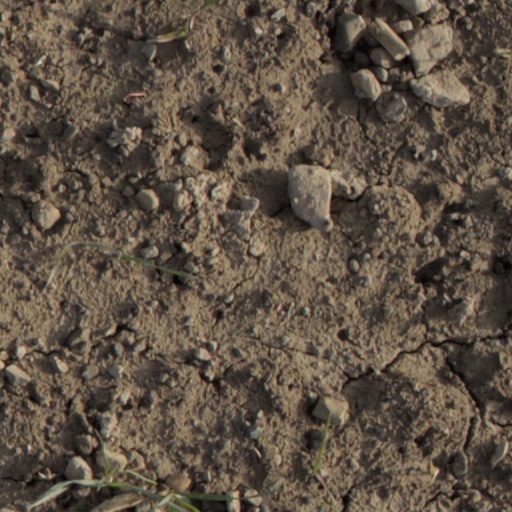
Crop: wheat